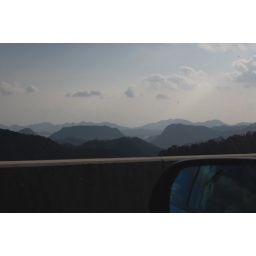
the tint in the car window made the photo pretty dark, unfortunately.